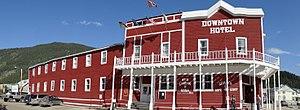
Le Downtown Hotel est un hôtel situé à l'angle de la Deuxième Avenue et de la Rue Queen à Dawson City, Yukon, Canada. Il contient 34 chambres. L'hôtel est célèbre pour sa boisson nommée Sourtoe Cocktail, qui contient un véritable orteil humain mommifié.